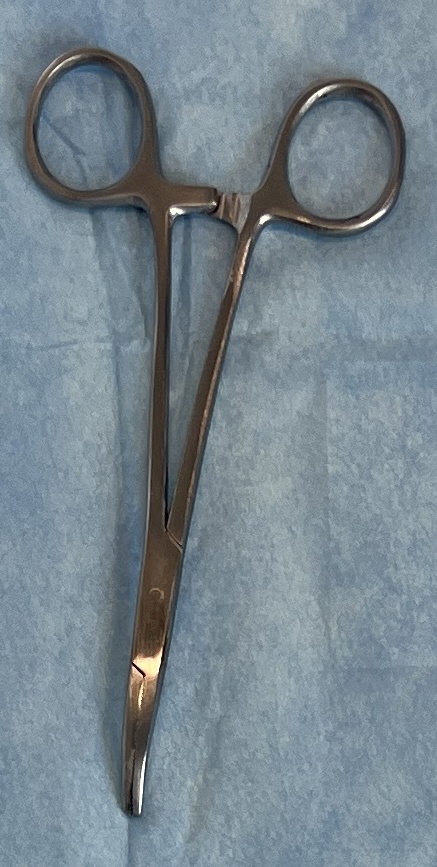
Hinged instrument state: closed